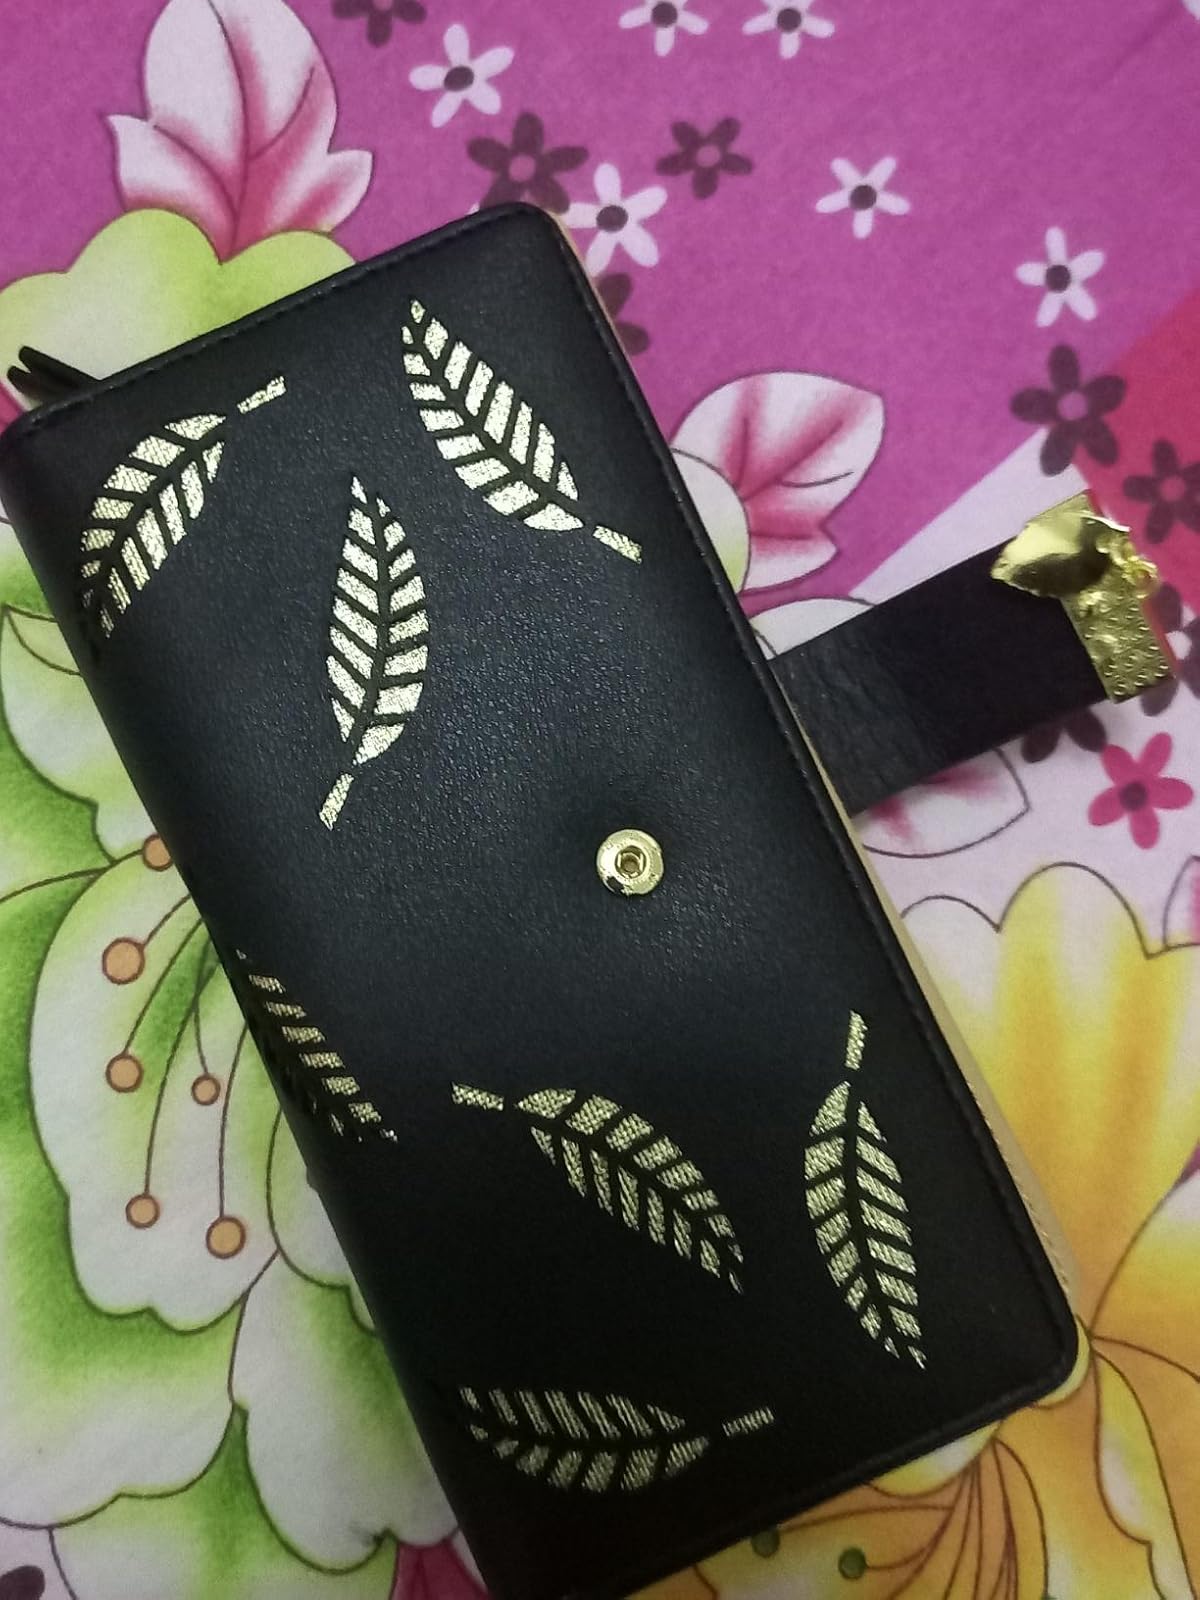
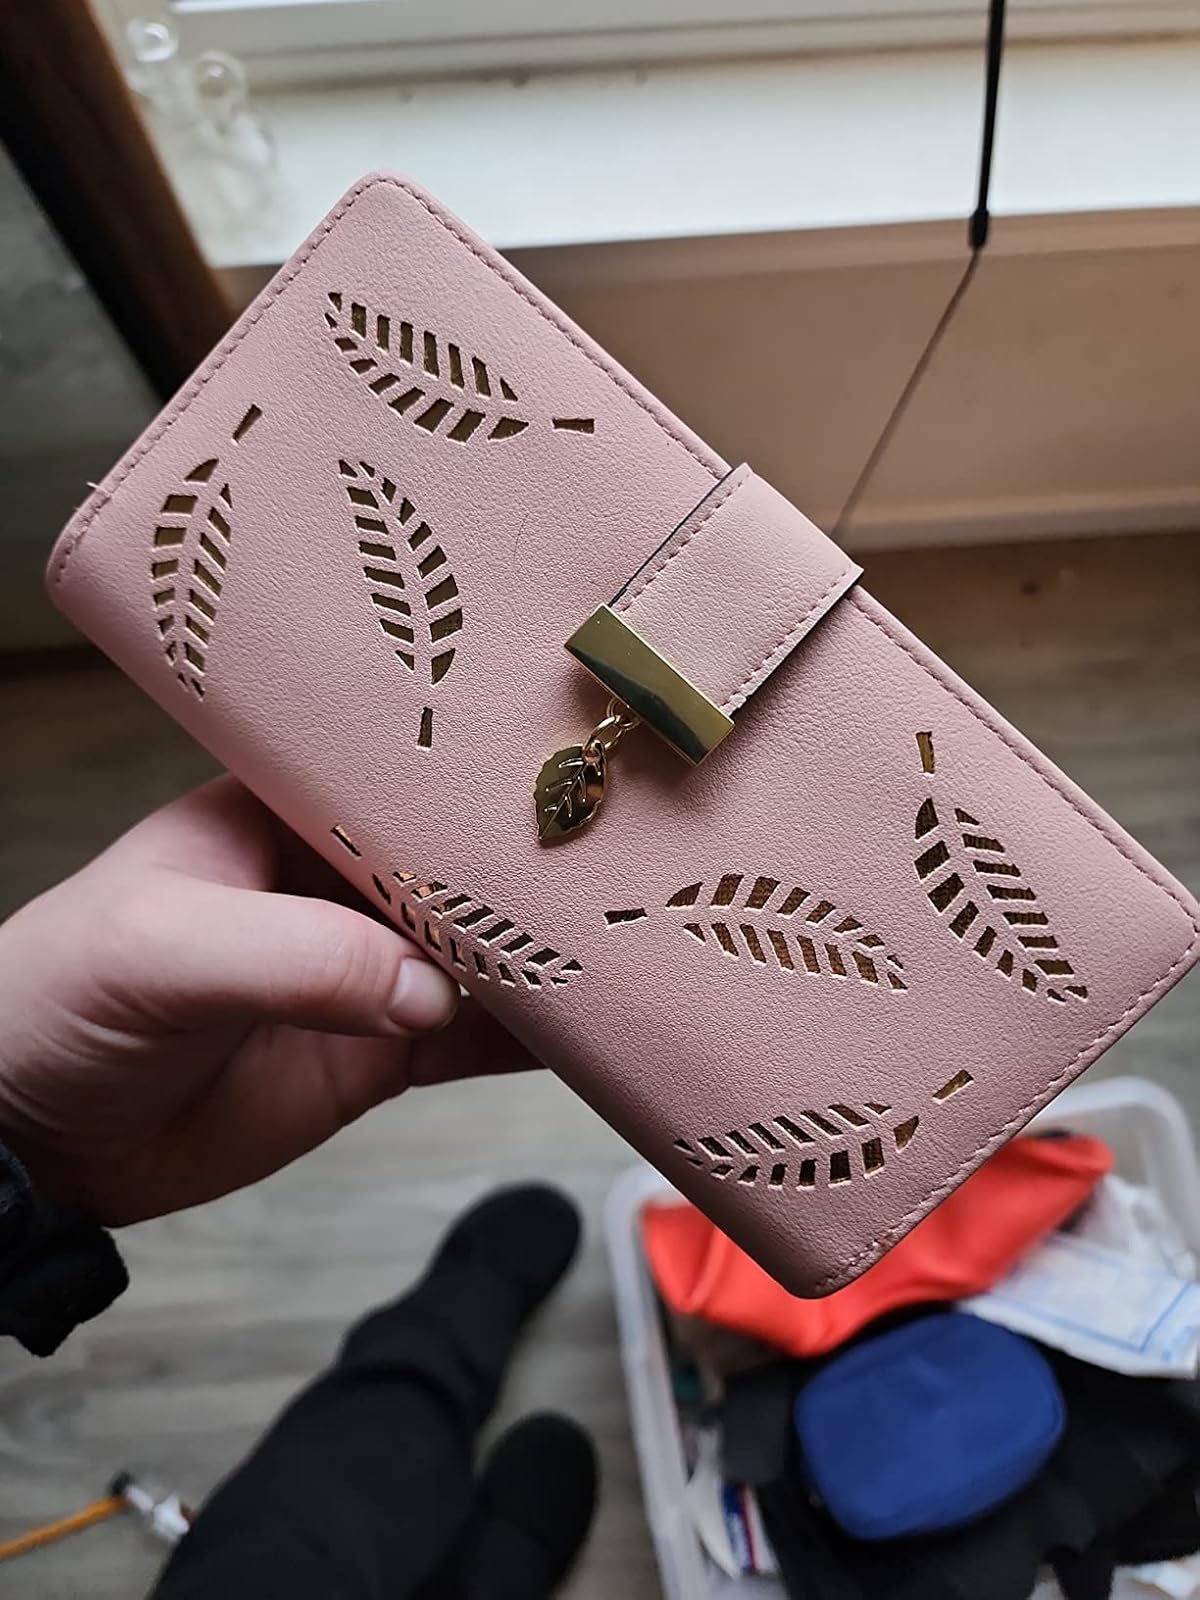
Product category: accessories_handbag
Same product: no